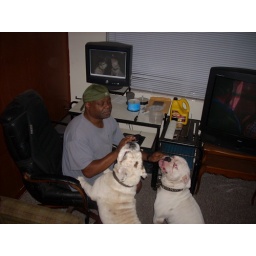
check out the computer screen in the background